Oron railway station

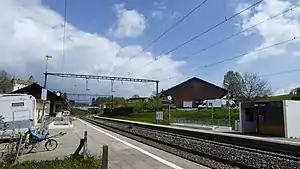
The station platforms in 2018

Oron railway station is a railway station in the municipality of Oron, in the Swiss canton of Vaud. It is an intermediate stop on the standard gauge Lausanne–Bern line of Swiss Federal Railways.